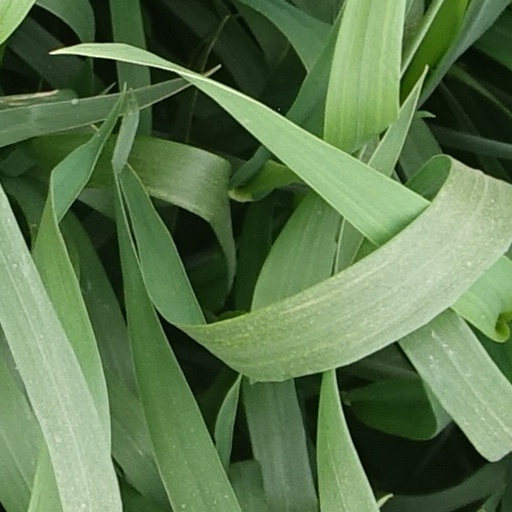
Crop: wheat